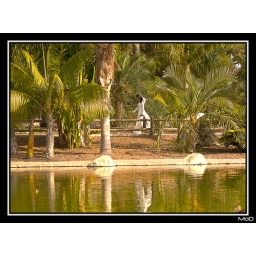
Vietnamese girl in &amp;quot;ao dai&amp;quot; &amp;amp; &amp;quot;non la&amp;quot; walking by the lake @ Miles Square Park.